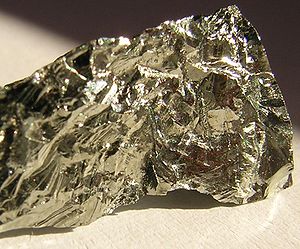
Germanium
Grå hvid
Germanium er det 32. grundstof i det periodiske system, og har det kemiske symbol Ge. Det er et skinnende, hårdt, gråhvidt halvmetal som står i gruppe 14, og har en del ligheder med dets to gruppenaboer tin og silicium. Germanium har fem naturligt forekommende isotoper med atommasser fra 70 til 76. Germanium indgår i et stort antal organometaliske forbindelser, bl.a. tetraethylgerman og isobutylgerman.